The London Distillery Company

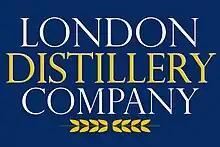
The London Distillery Company logo from 2011 - used during the company's early funding stages

Starting in early November 2011 TLDC took part in investment network Envestors Ltd's Rising Stars initiative to raise £250,000 against 45% equity. By late January 2012, TLDC had raised £150,000 through friends and family of both founders and the Envestors network. As traditional investment slowed down Rook decided to seek funding on crowd funding website CrowdCube to help raise a further £100,000.